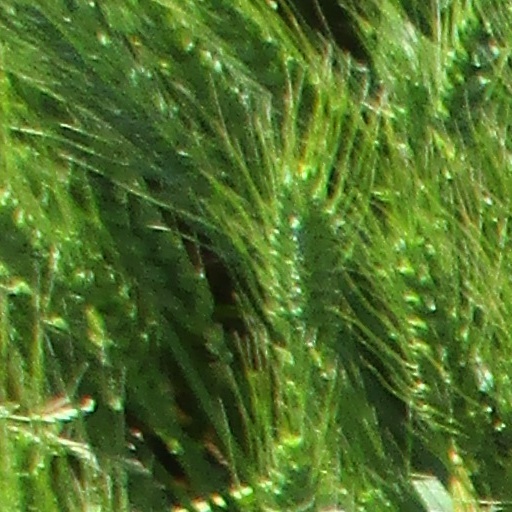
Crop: wheat